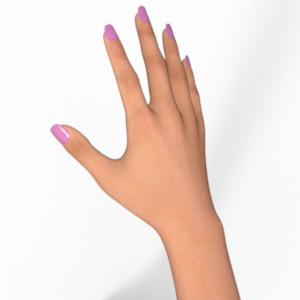
Label: paper